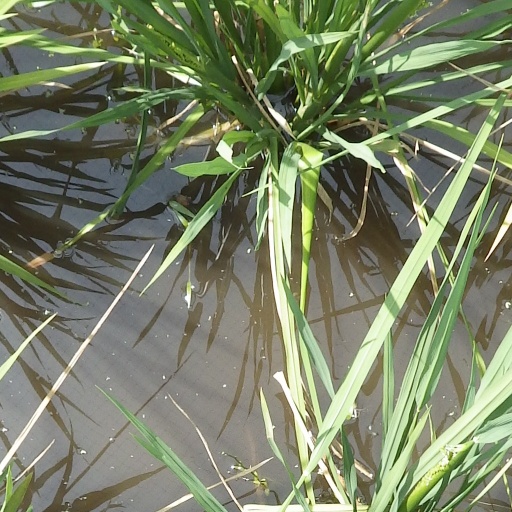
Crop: rice